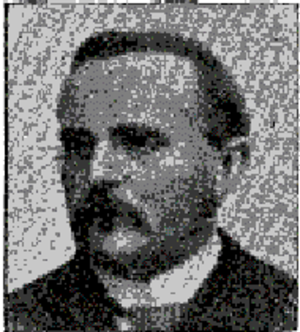
Frans Kjellman
Frans Reinhold Kjellman var en svensk botaniker og professor i botanik og praktisk økonomi ved Uppsala Universitet 1899-1907. Han var særligt specialiseret i arktiske marine alger. Han opdagede Ishavets artsrige algeflora og at algesamfund udvikles selv under polarisen. Han deltog i flere af A.E. Nordenskiölds polarekspeditioner, bl.a. Vega-ekspeditionen 1878-80.